Israelites

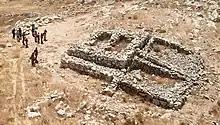
The Mount Ebal structure, seen by many archaeologists as an early Israelite cultic site

Several theories exist for the origins of historical Israelites. Some believe they descend from raiding groups, itinerant nomads such as Habiru and Shasu or impoverished Canaanites, who were forced to leave wealthy urban areas and live in the highlands. Gary Rendsburg argues that some archaic biblical traditions and other circumstantial evidence point to the Israelites emerging from the Shasu and other seminomadic peoples from the desert regions south of the Levant, later settling in the highlands of Canaan. The prevailing academic opinion is that the Israelites were a mixture of peoples predominately indigenous to Canaan, with additional input from an Egyptian matrix of peoples, which most likely inspired the Exodus narrative. Israel's demographics were similar to the demographics of Ammon, Edom, Moab and Phoenicia.